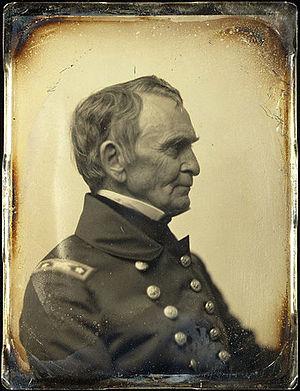
Charles Morris est un commodore de l'United States Navy né le 26 juillet 1784 à Woodstock et décédé le 27 janvier 1856 à Washington à l'âge de 71 ans.